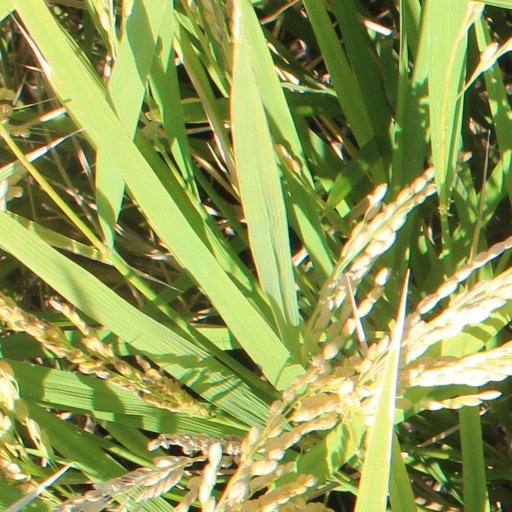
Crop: rice